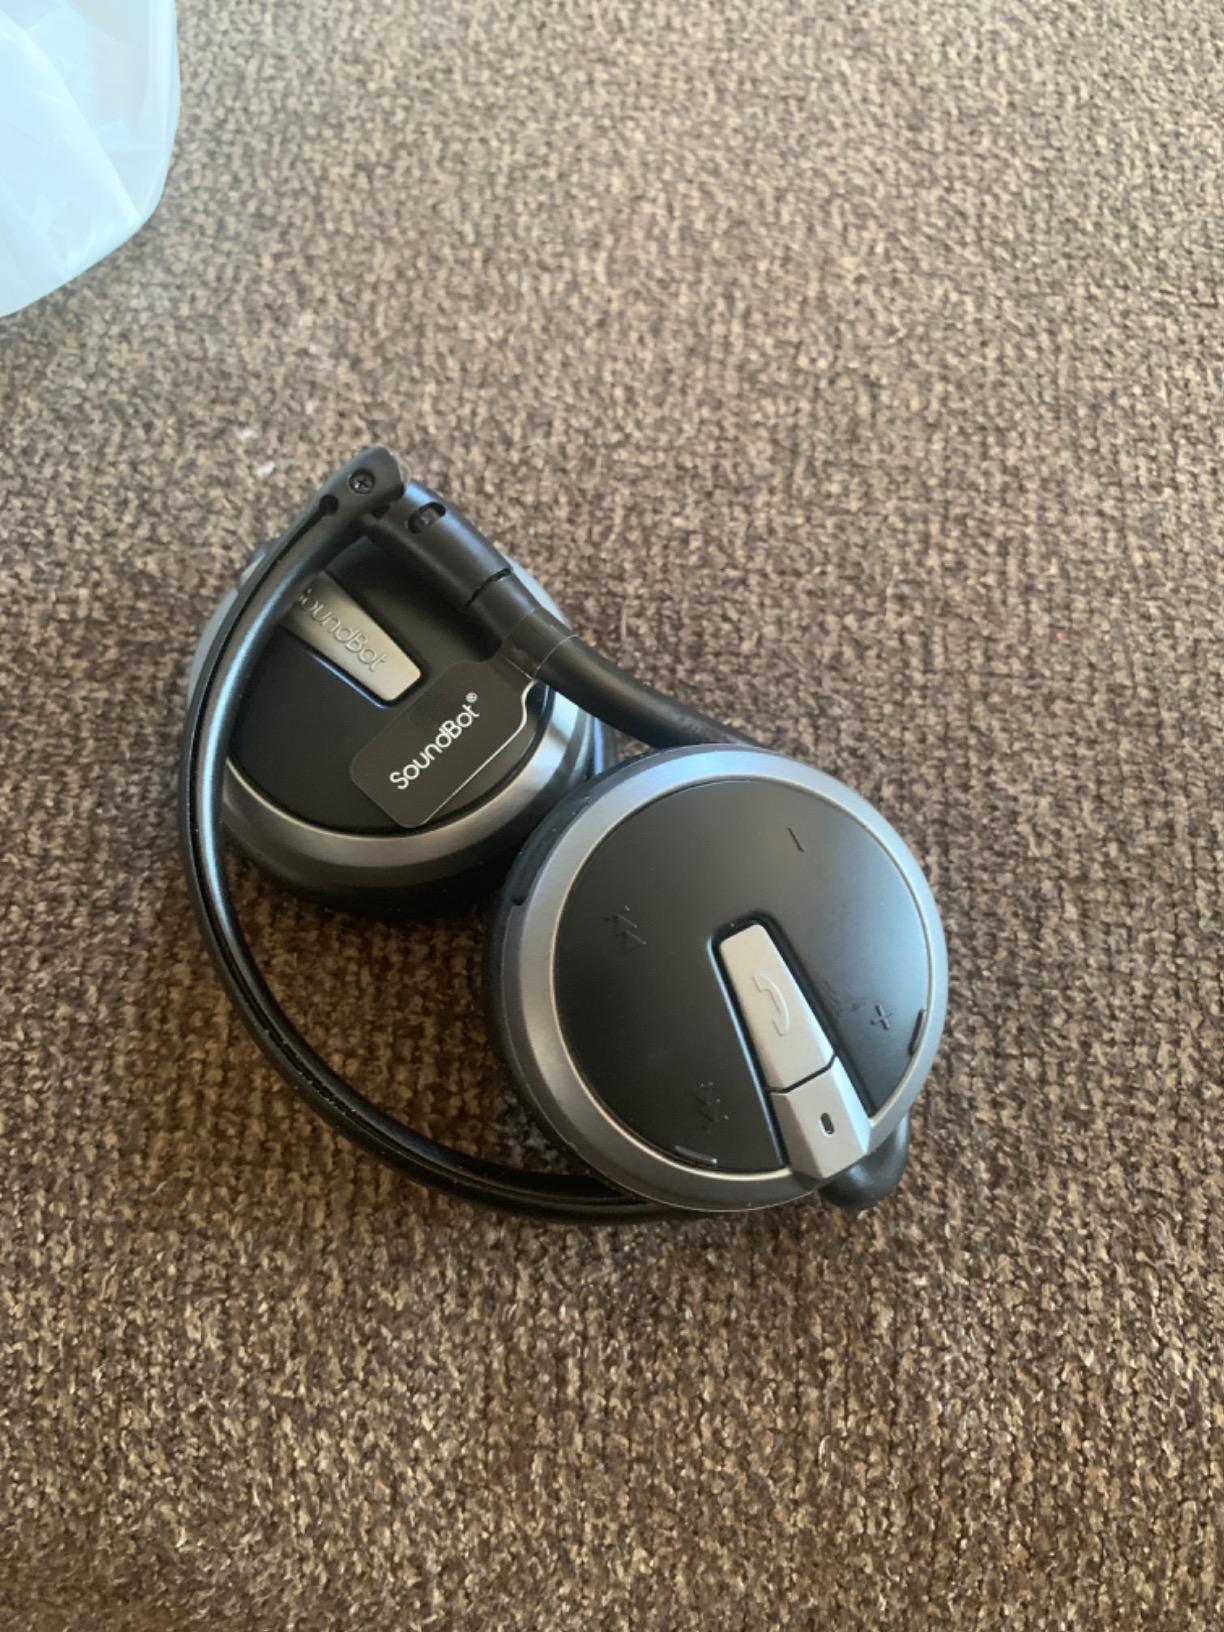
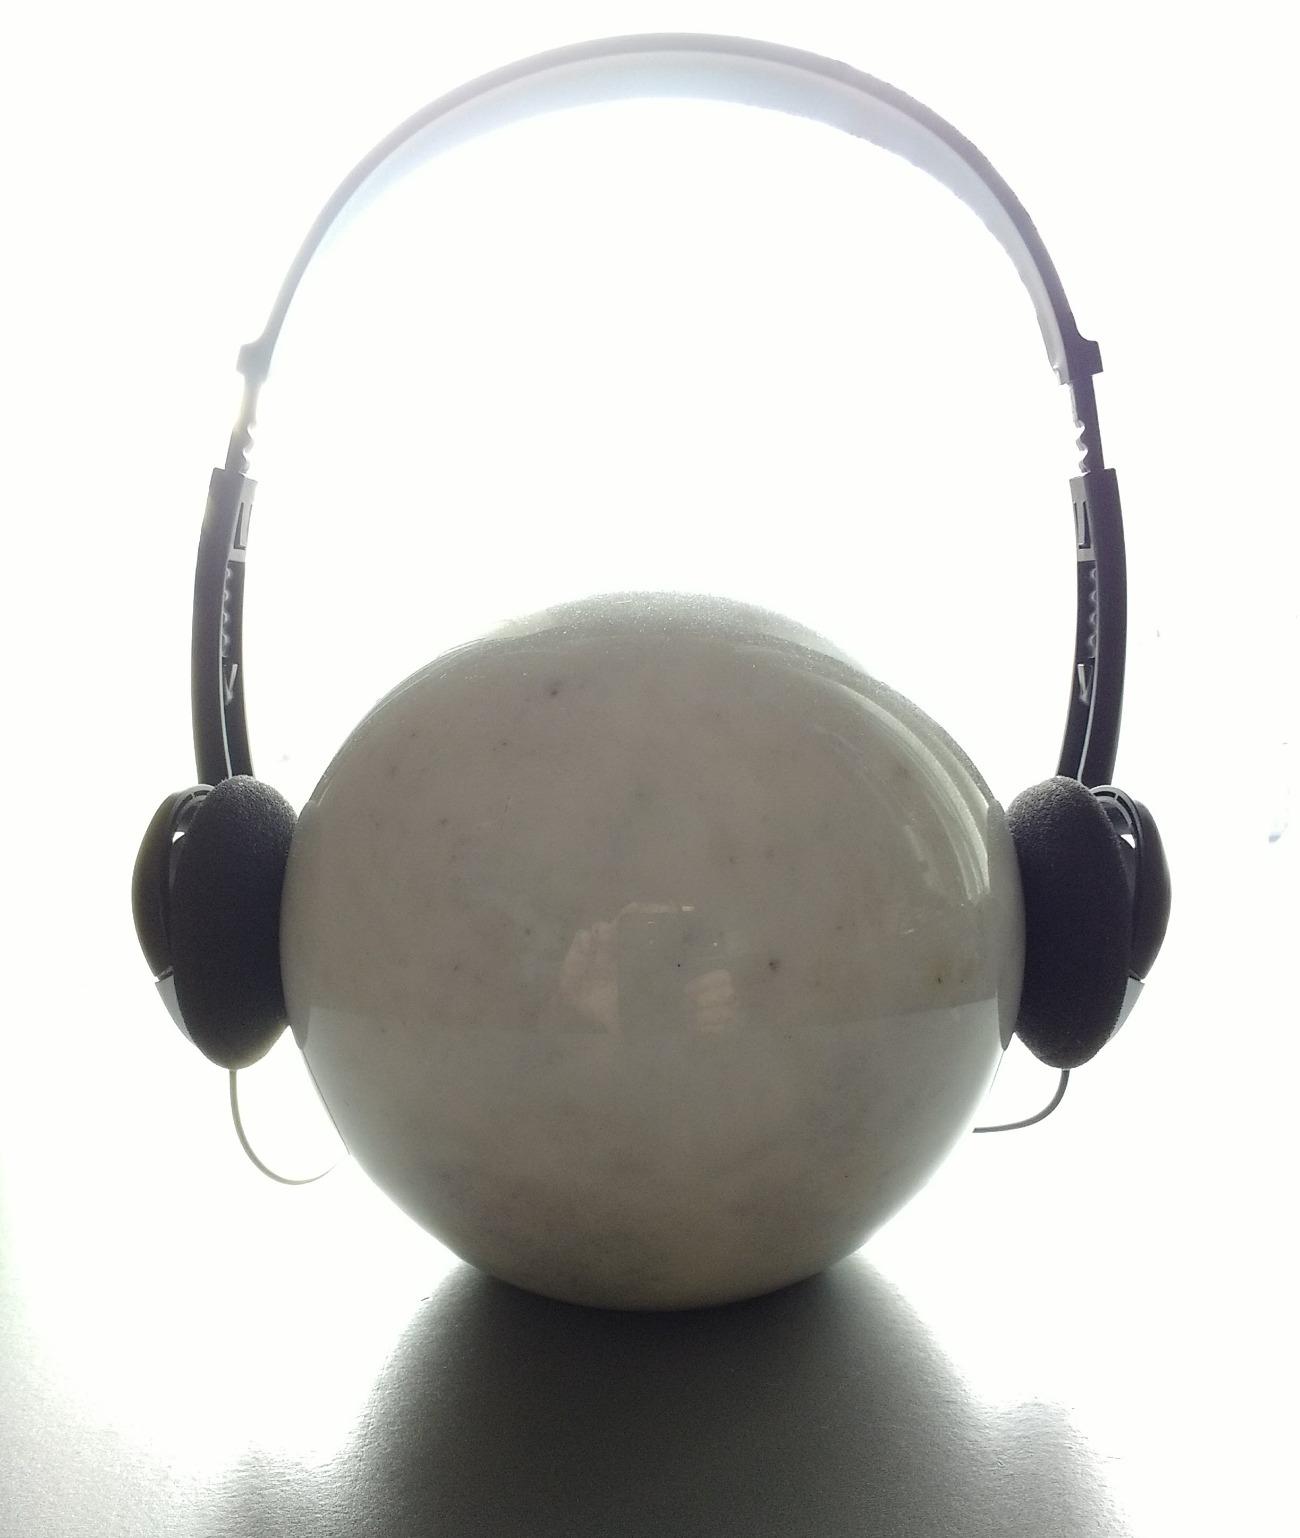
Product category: headphones
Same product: no